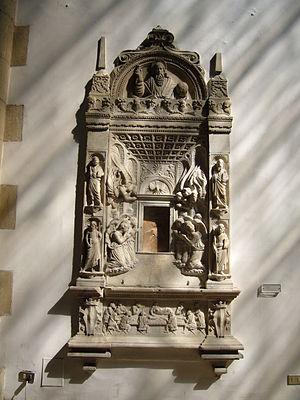
Domenico Gagini est un sculpteur italien du XVᵉ siècle.